Jewish skull collection

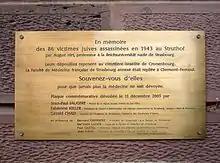
Memorial plaque at the Institute of Anatomy, University of Strasbourg

The Jewish skull collection was an attempt by Nazi Germany to create an anthropological display to showcase the alleged racial inferiority of the "Jewish race" and to emphasize the Jews' status as "Untermenschen" ("subhumans"), in contrast to the Aryan race, which the Nazis considered to be superior. The collection was to be housed at the Anatomy Institute at the Reich University of Strasbourg in the annexed region of Alsace, where the initial preparation of the corpses was performed.